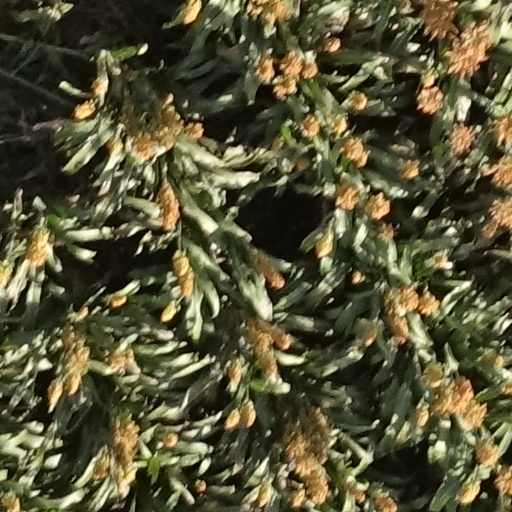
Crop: sorghum